Hoodoo (spirituality)

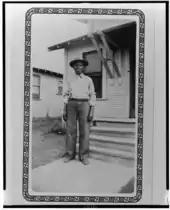
Photo of an ex-slave William Watkins from the WPA slave narratives.

Divination in Hoodoo originated from African practices. In West-Central Africa, divination was (and is) used to determine what an individual or a community should know that is important for survival and spiritual balance. In Africa and American Hoodoo, people turn to divination, seeking guidance from an elder or a skilled diviner about major changes in their lives. Conjure doctors diagnose illnesses and determine treatments using divination. This practice was brought to the United States during the transatlantic slave trade and was later influenced by other divination systems. There are several forms of divination traditionally used in Hoodoo.